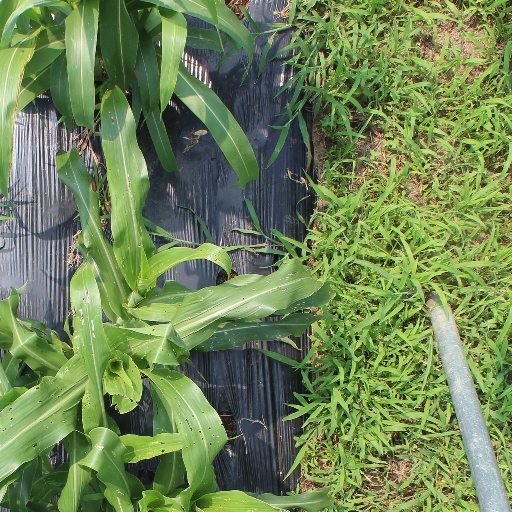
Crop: sorghum